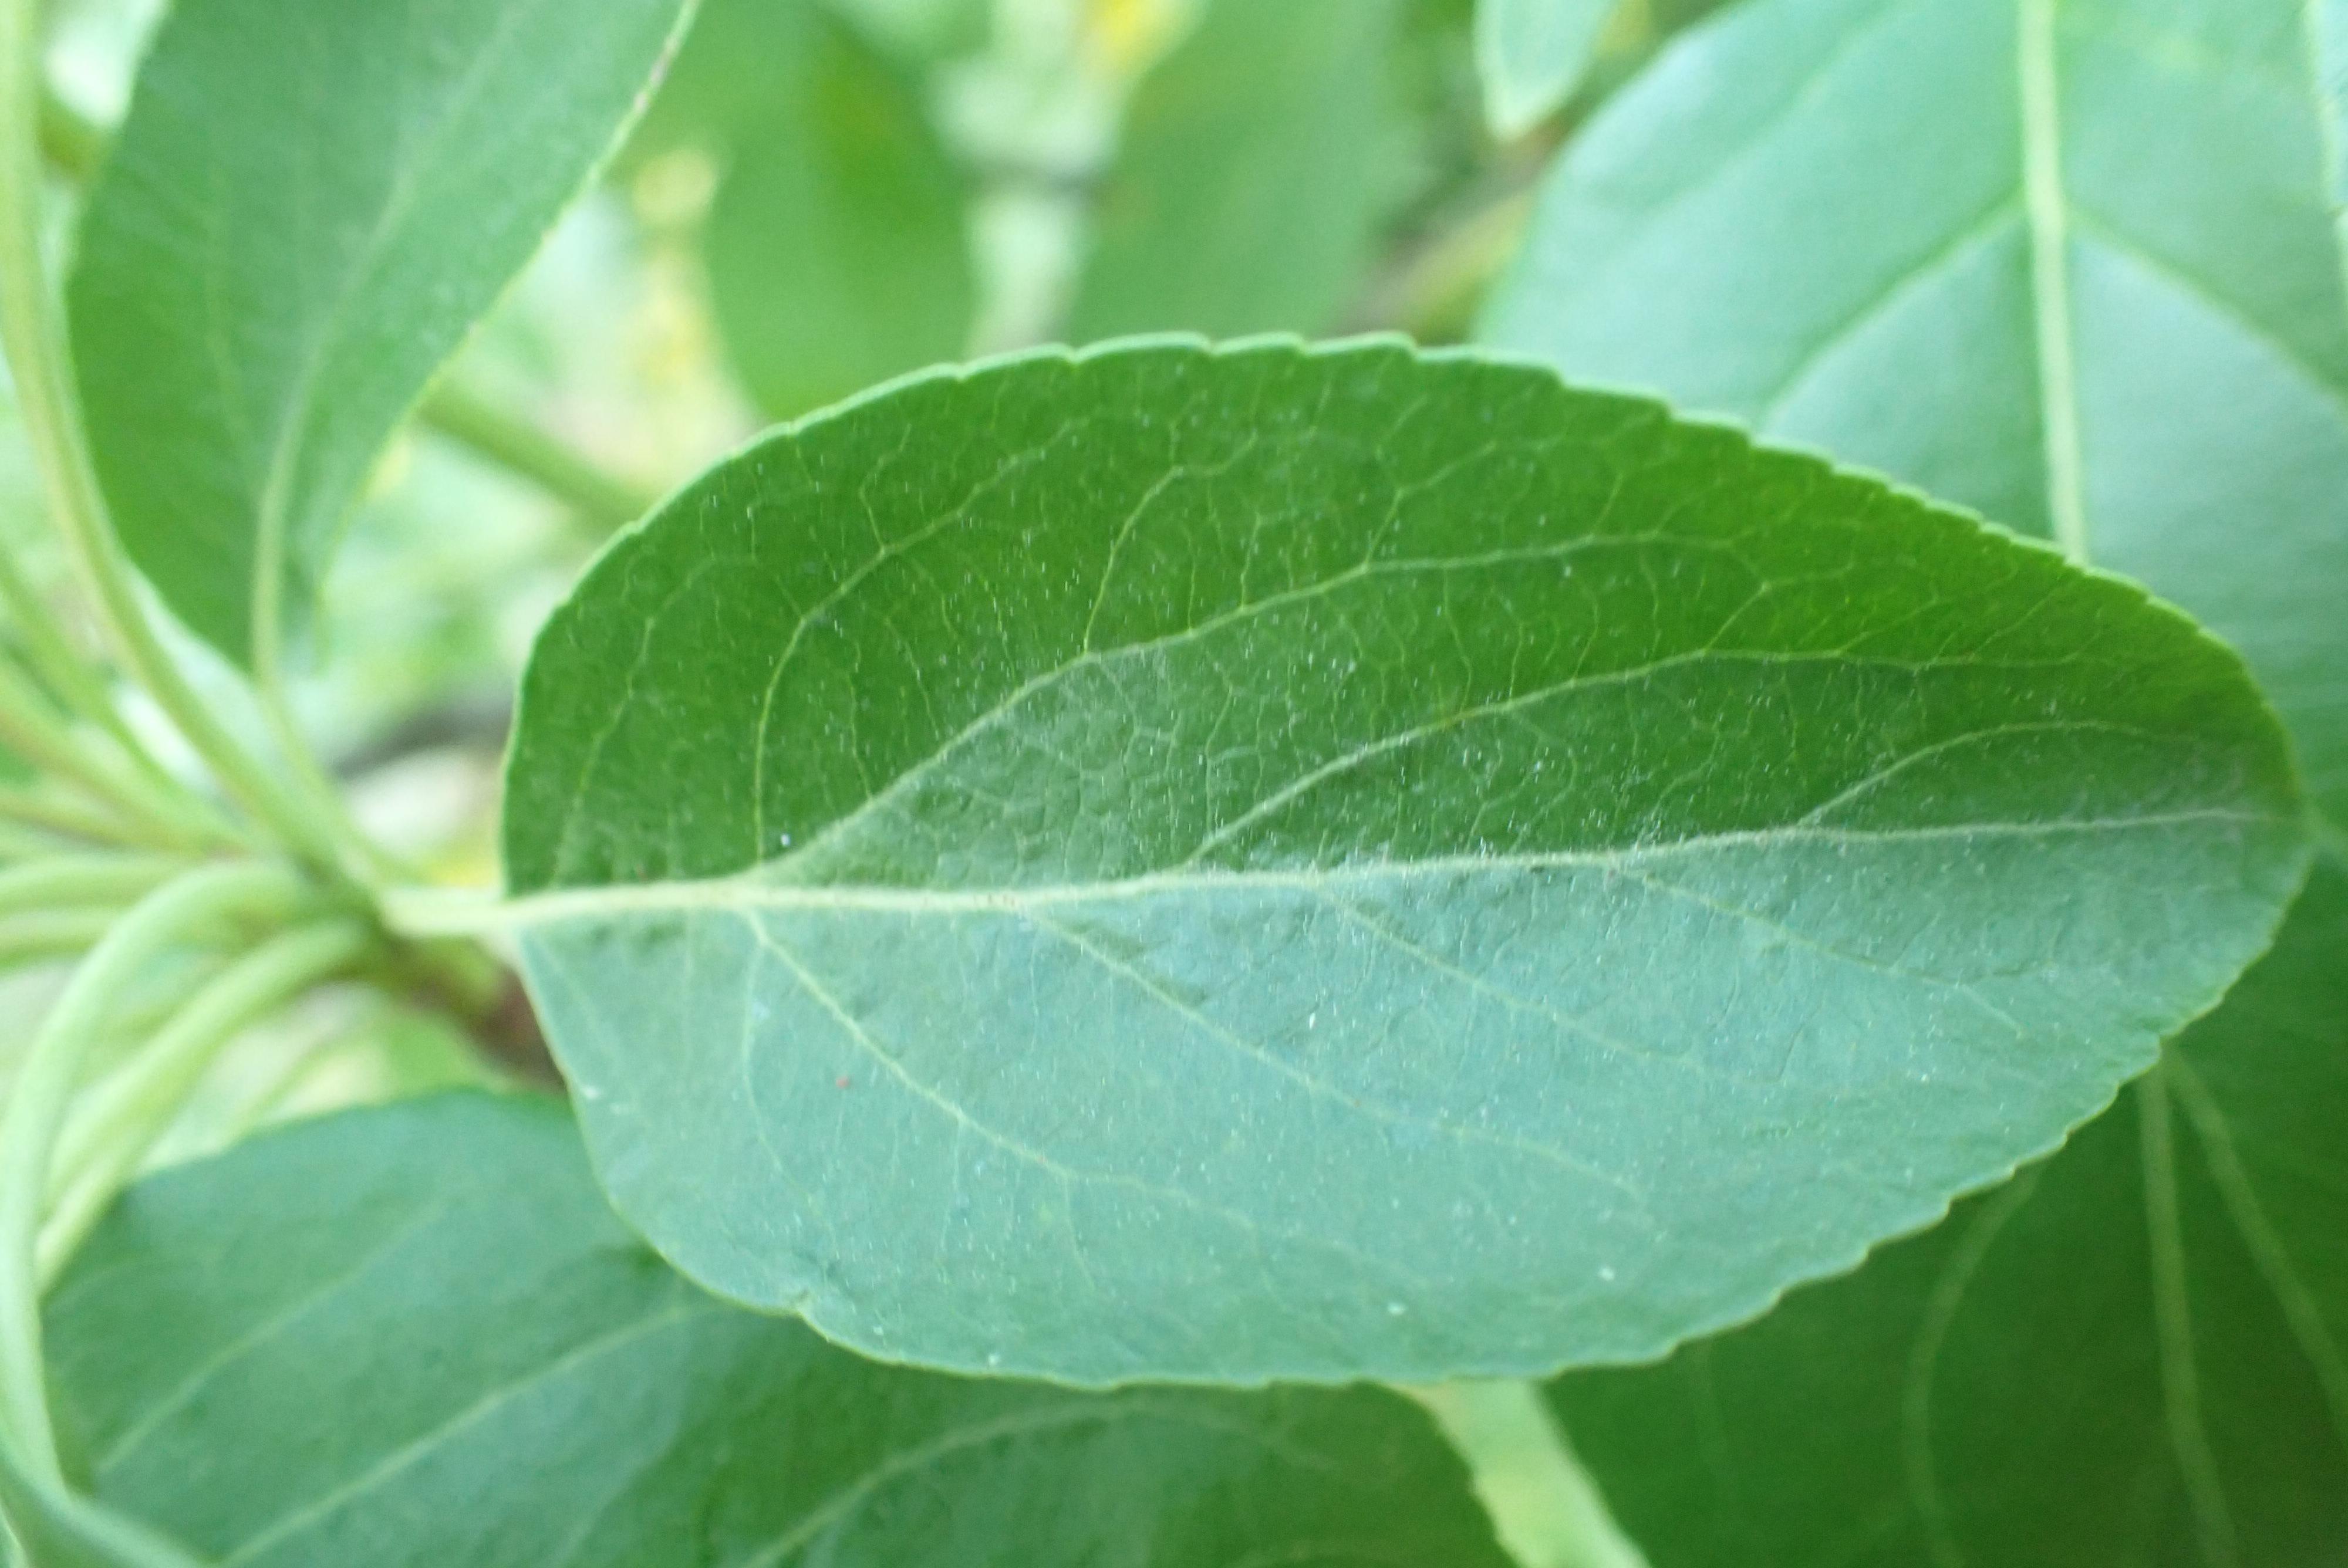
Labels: healthy